Jonatán Dobroslav Čipka

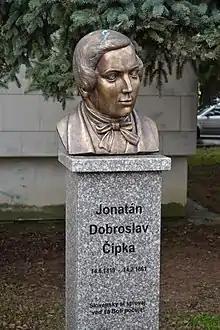
Jonatán Dobroslav Čipka bust in Rimavská Sobota

He attended the primary school in Tisovec. Then he studied at the Lyceum in Kežmarok and Bratislava. Later he continued his University studies in Jena, where he graduated. After the studies, he was an educator at baron Révay in Mošovce. In the years 1845–1847 he was a teacher and evangelistic chaplain in Ratková. Since the year 1847 he worked as a priest in Drienčany.